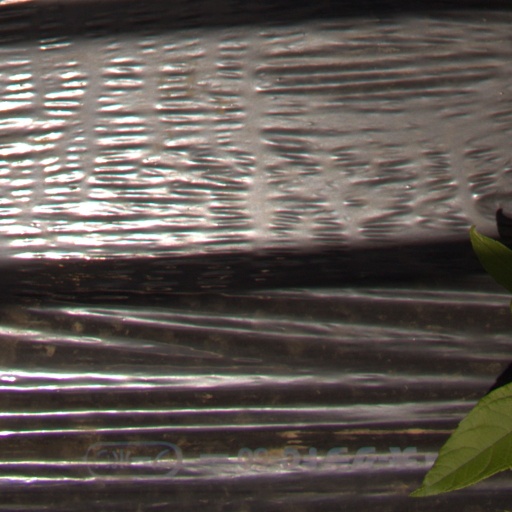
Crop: Jerusalem artichoke